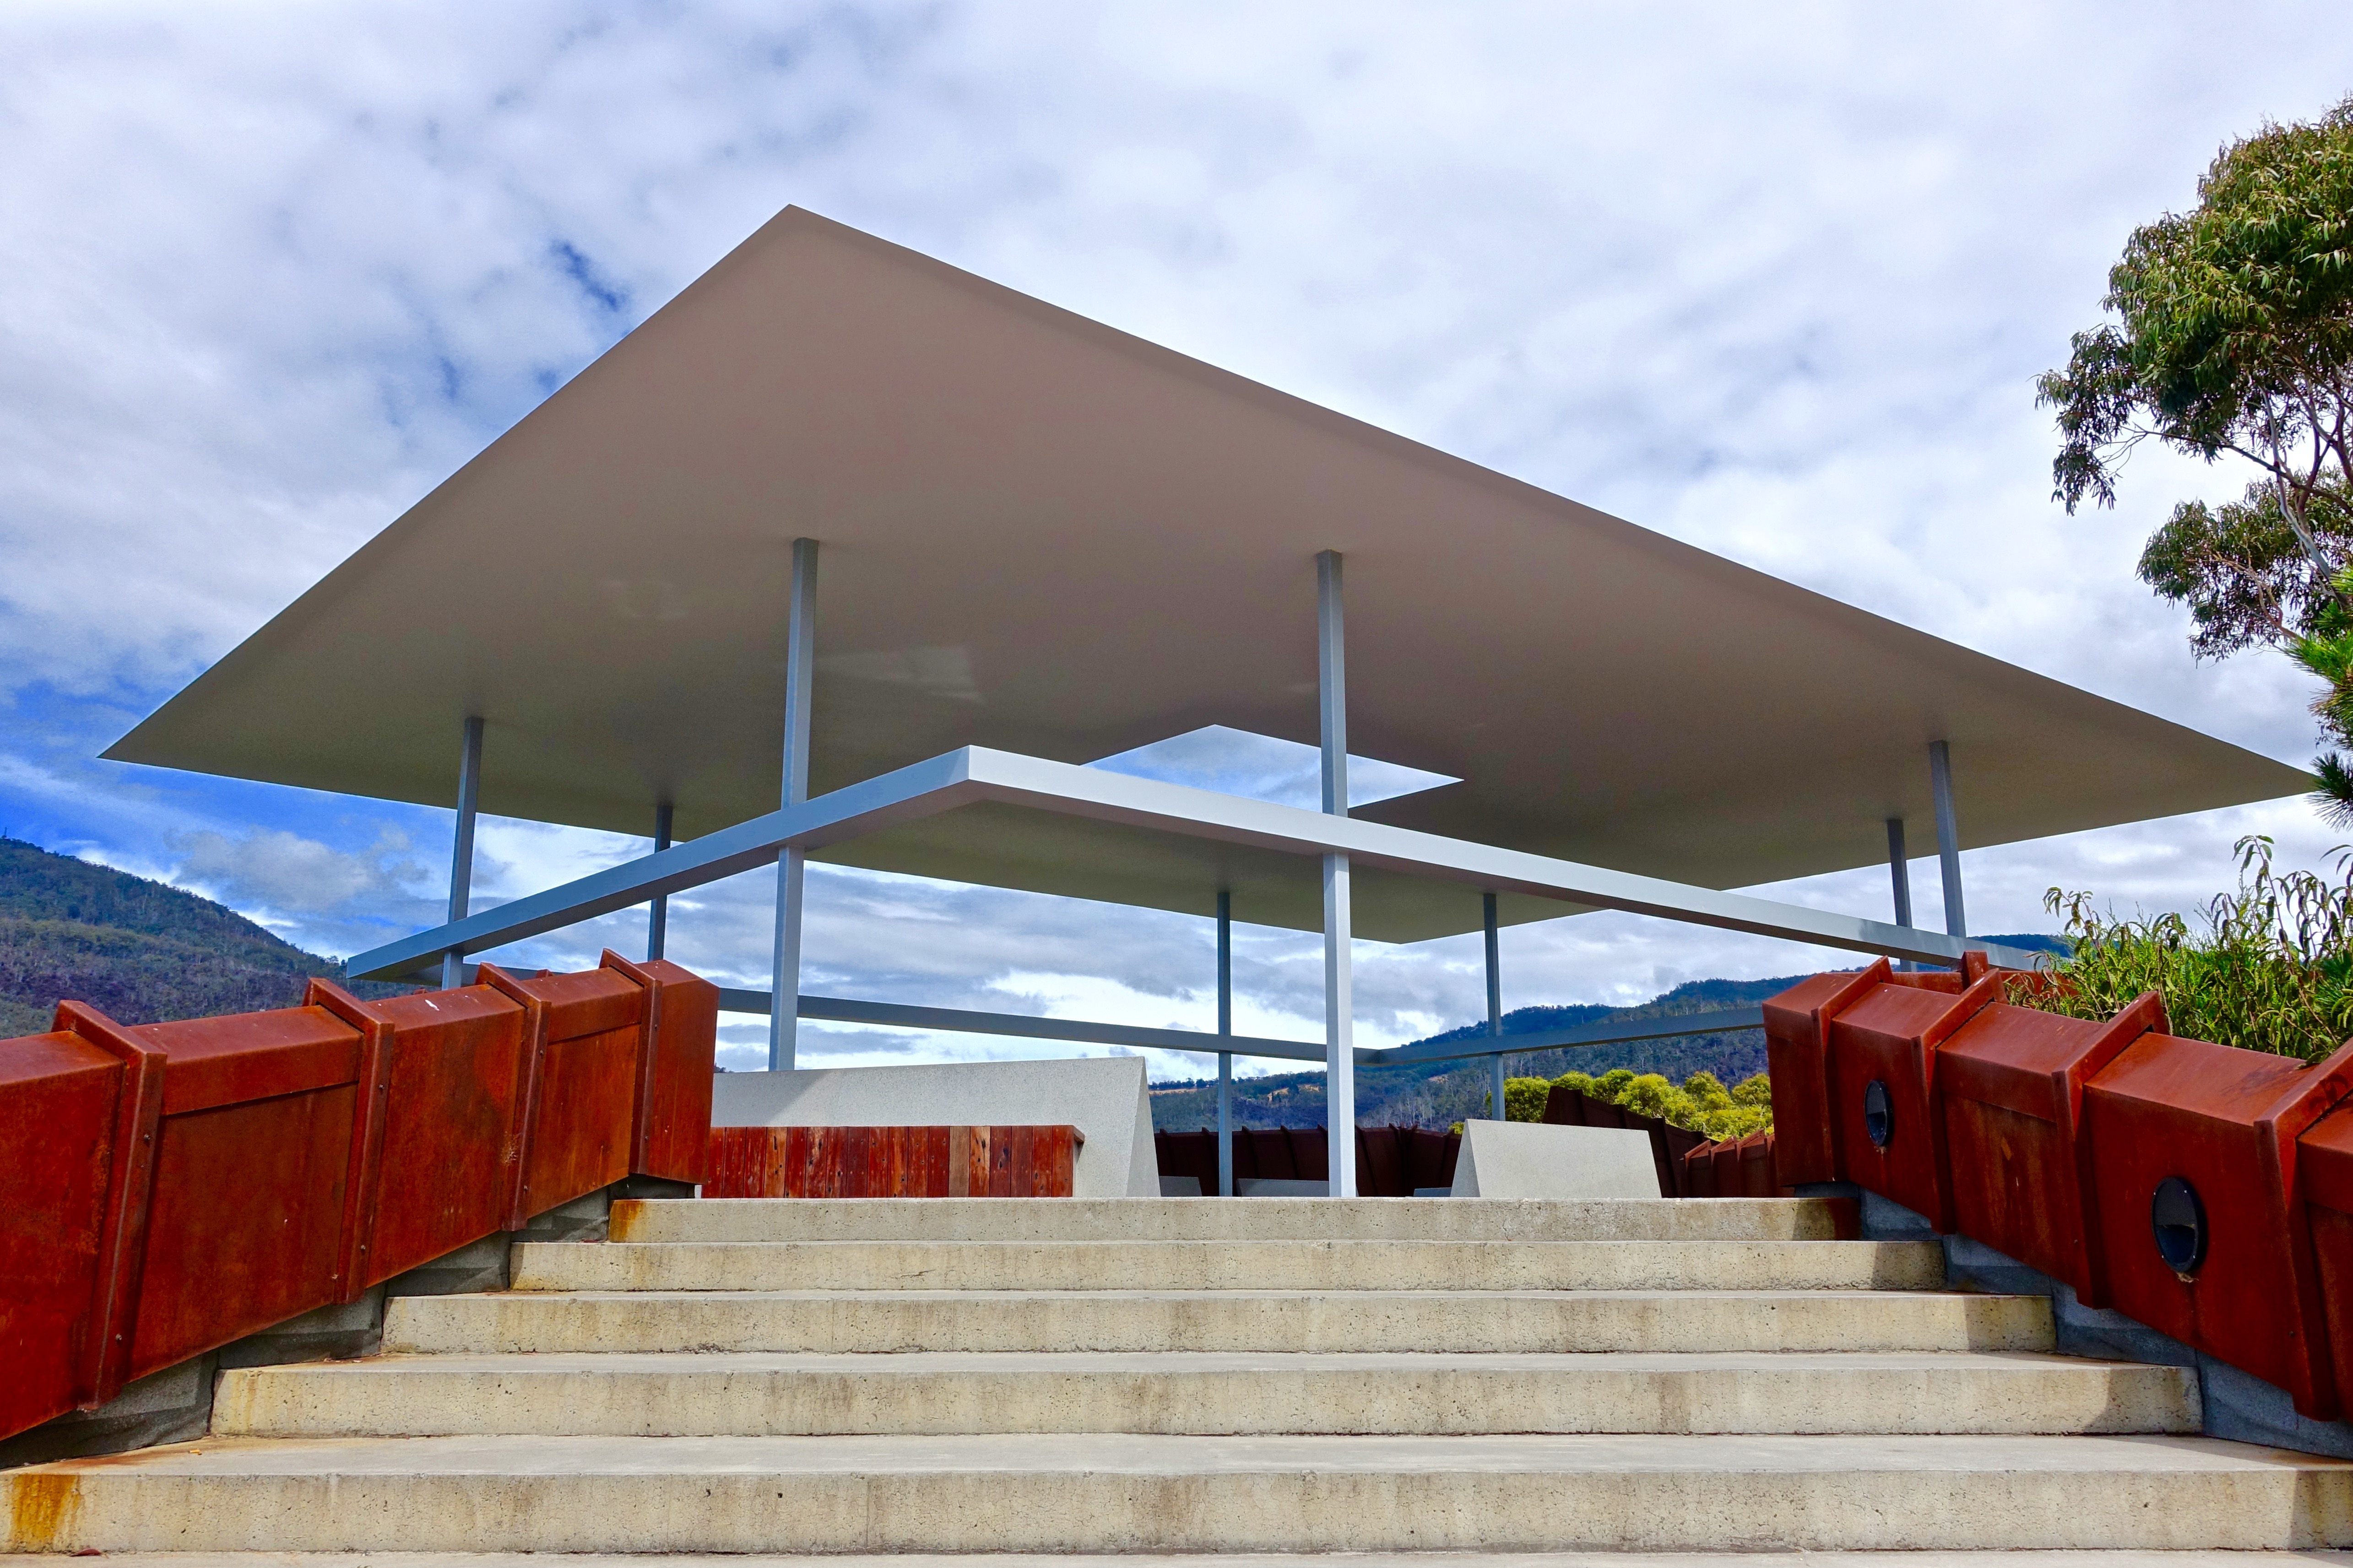
architecture, house, roof, facade, modern, outlook, pavillion, tasmania, real estate, mona, floating roof